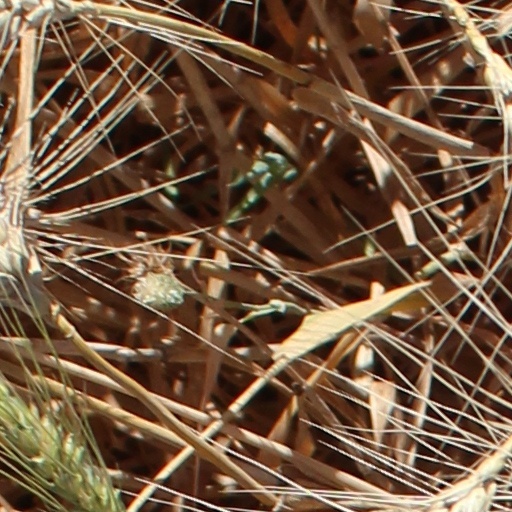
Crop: wheat